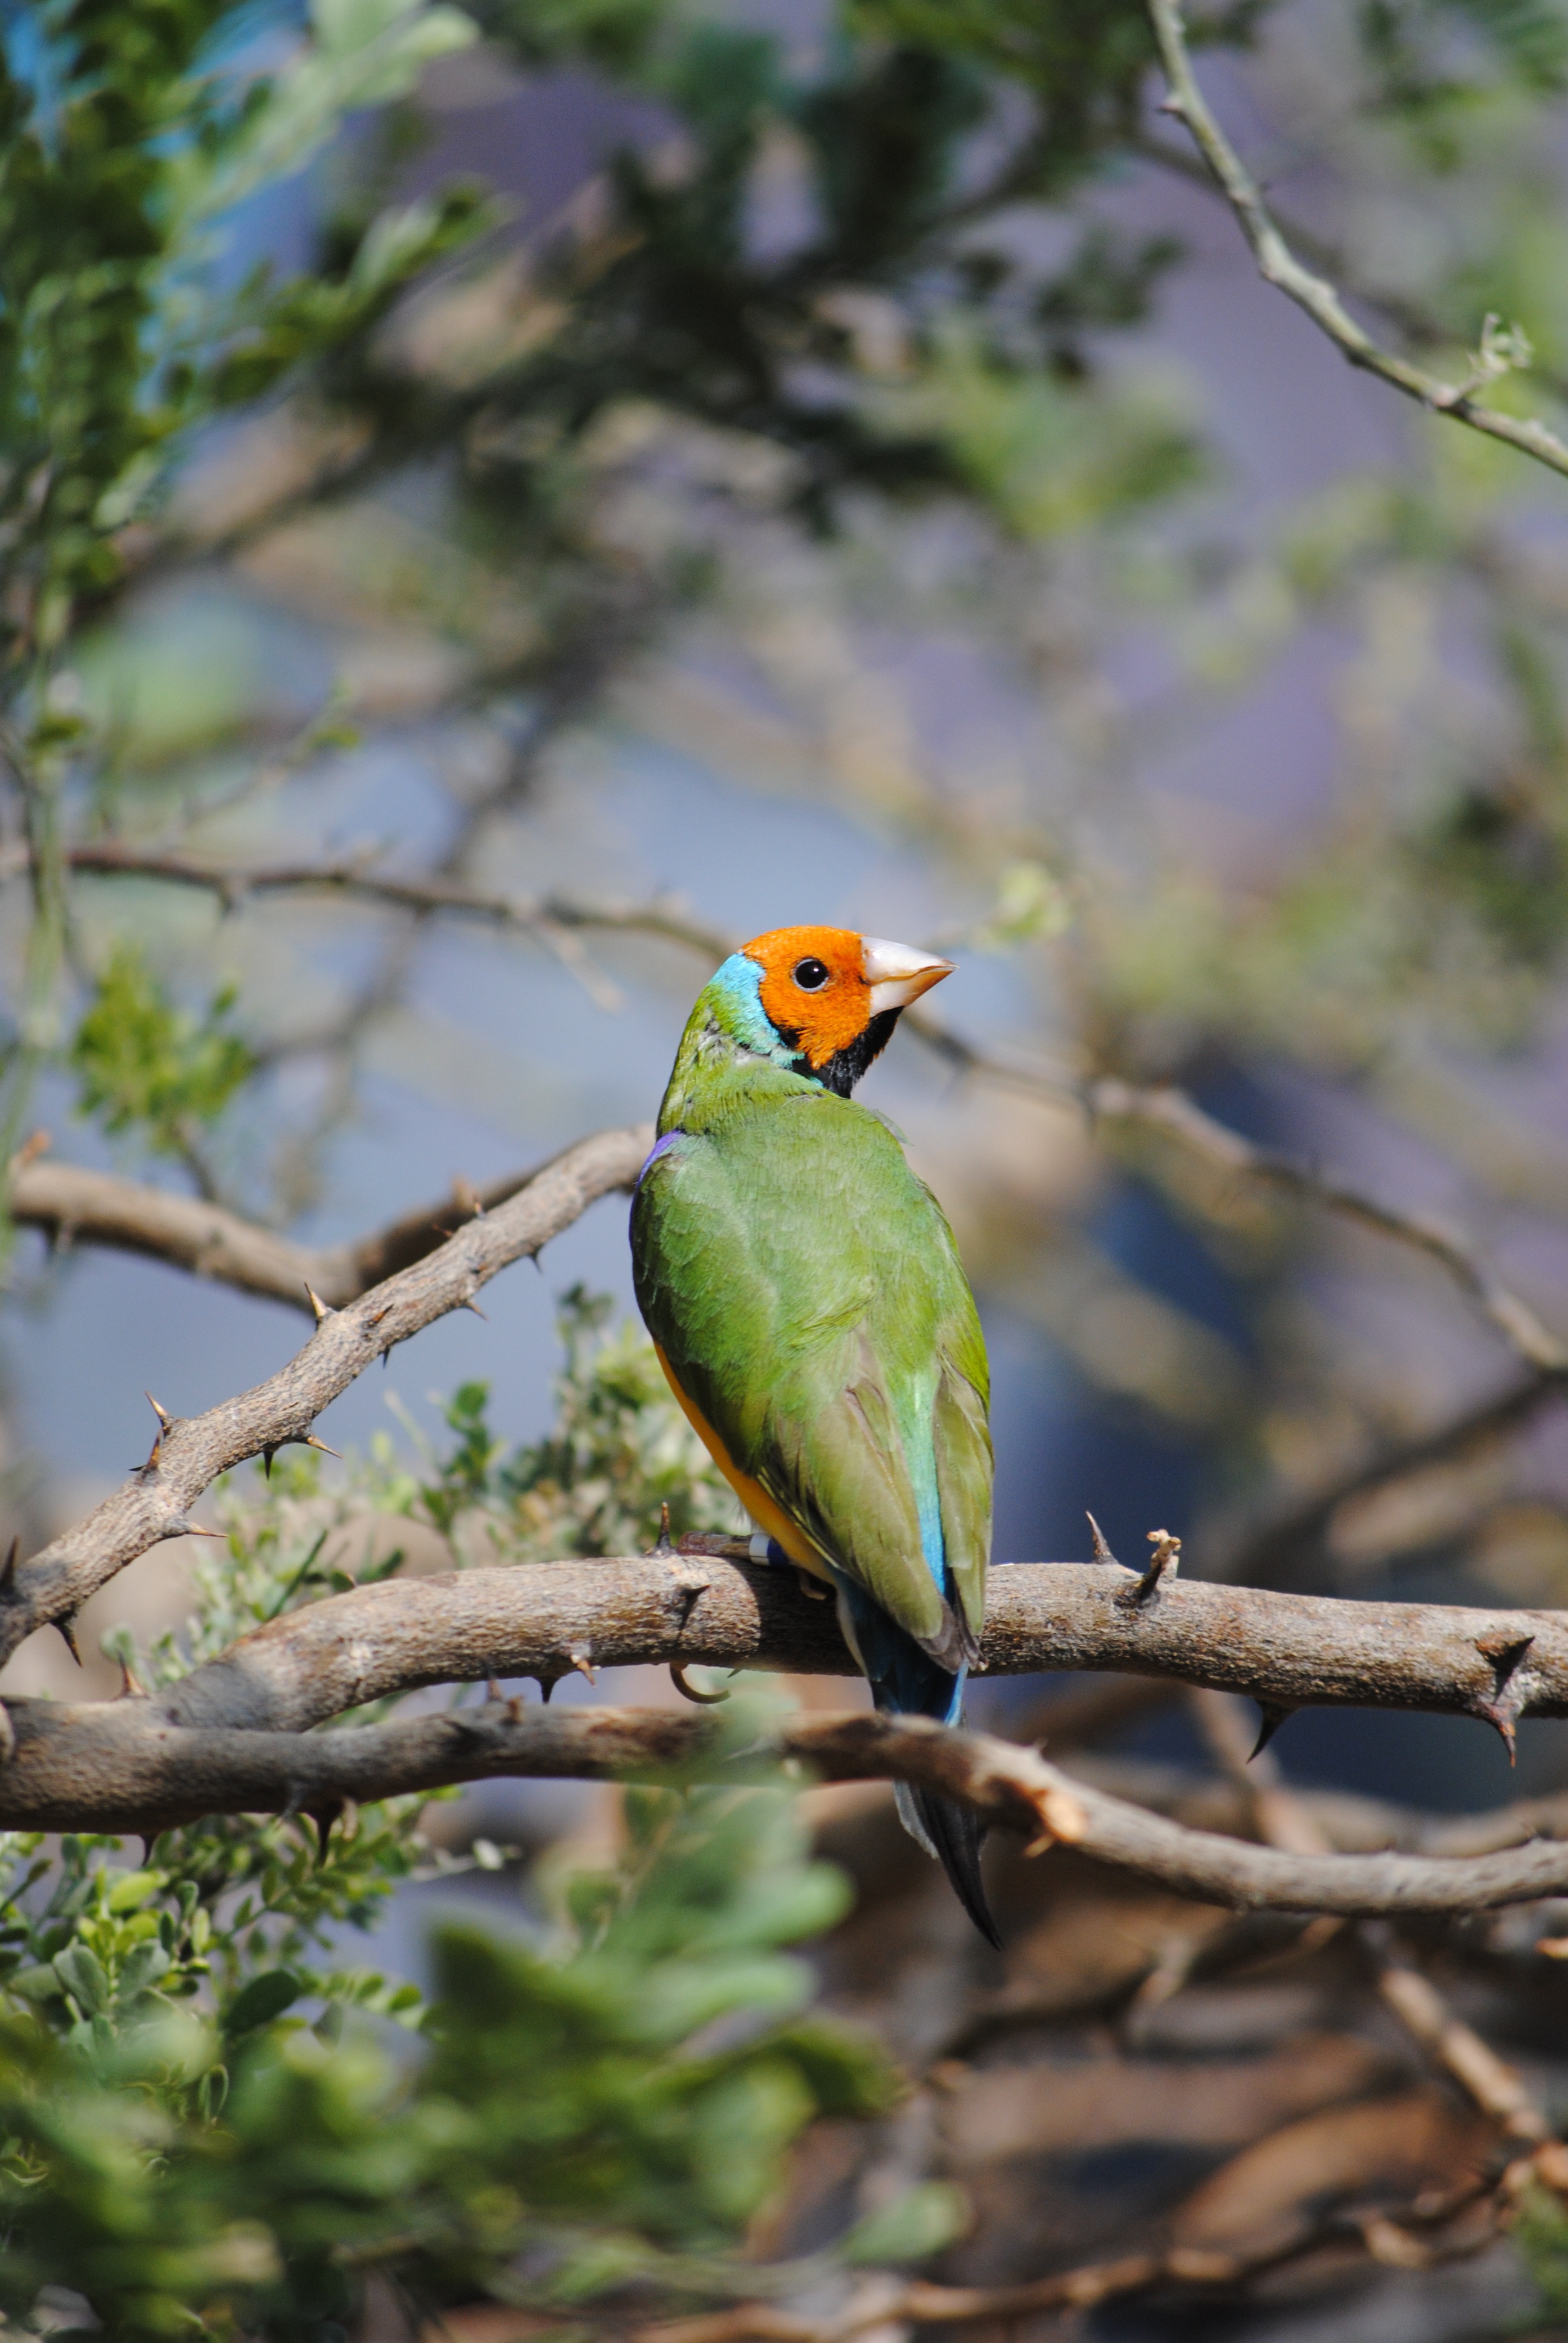
nature, forest, branch, bird, animal, wildlife, wild, green, jungle, beak, tropical, colorful, fauna, bright, vertebrate, parrot, exotic, parakeet, tropical background, common pet parakeet